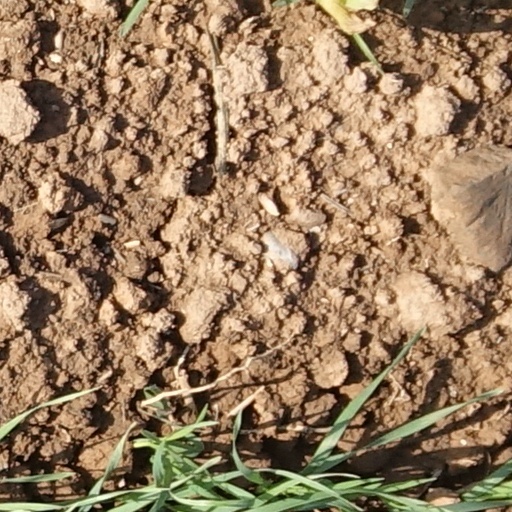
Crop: wheat